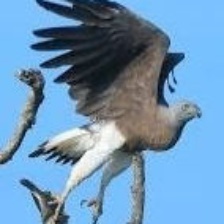
Species: GREY HEADED FISH EAGLE
Scientific name: ICHTHYOPHAGA ICHTHYAETUS